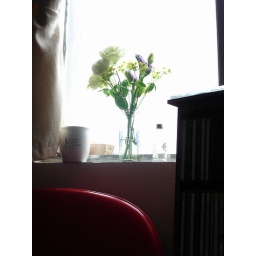
flower by window